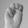
ASL letter: M